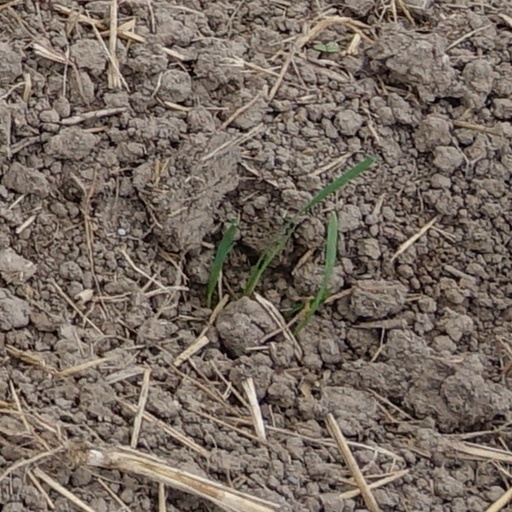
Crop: wheat